John Corbett

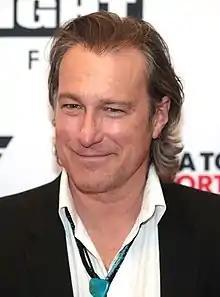
Corbett in 2019

John Joseph Corbett Jr. (born May 9, 1961) is an American actor and country music singer. On television, he is best known for his roles as Chris Stevens on "Northern Exposure" (1990–1995), Aidan Shaw on "Sex and the City" (2000–2003) and sequel series " And Just Like That..." (2023-), Max Gregson on "United States of Tara" (2009–2011), and Seth Holt on "Parenthood" (2011–2015). In film, he is known for roles in the "My Big Fat Greek Wedding" franchise, "Raising Helen" (2004), "The Messengers" (2007), "Sex and the City 2" (2010), "Ramona & Beezus" (2010), and the "To All the Boys" film trilogy (2018–2021).